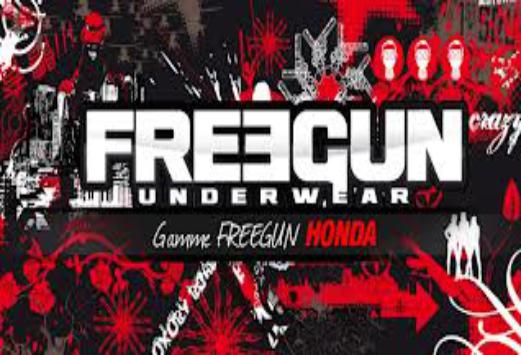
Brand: Freegun
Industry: Clothes